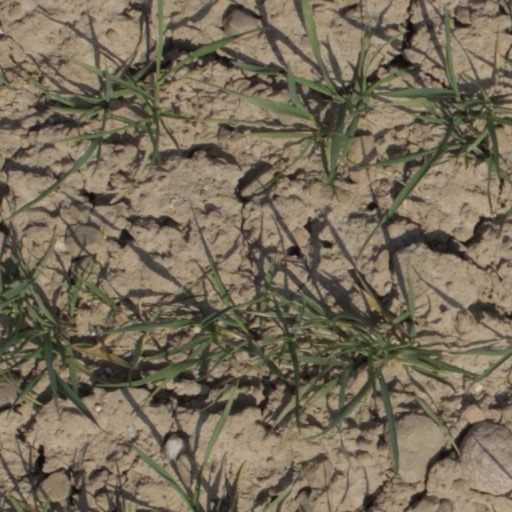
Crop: wheat